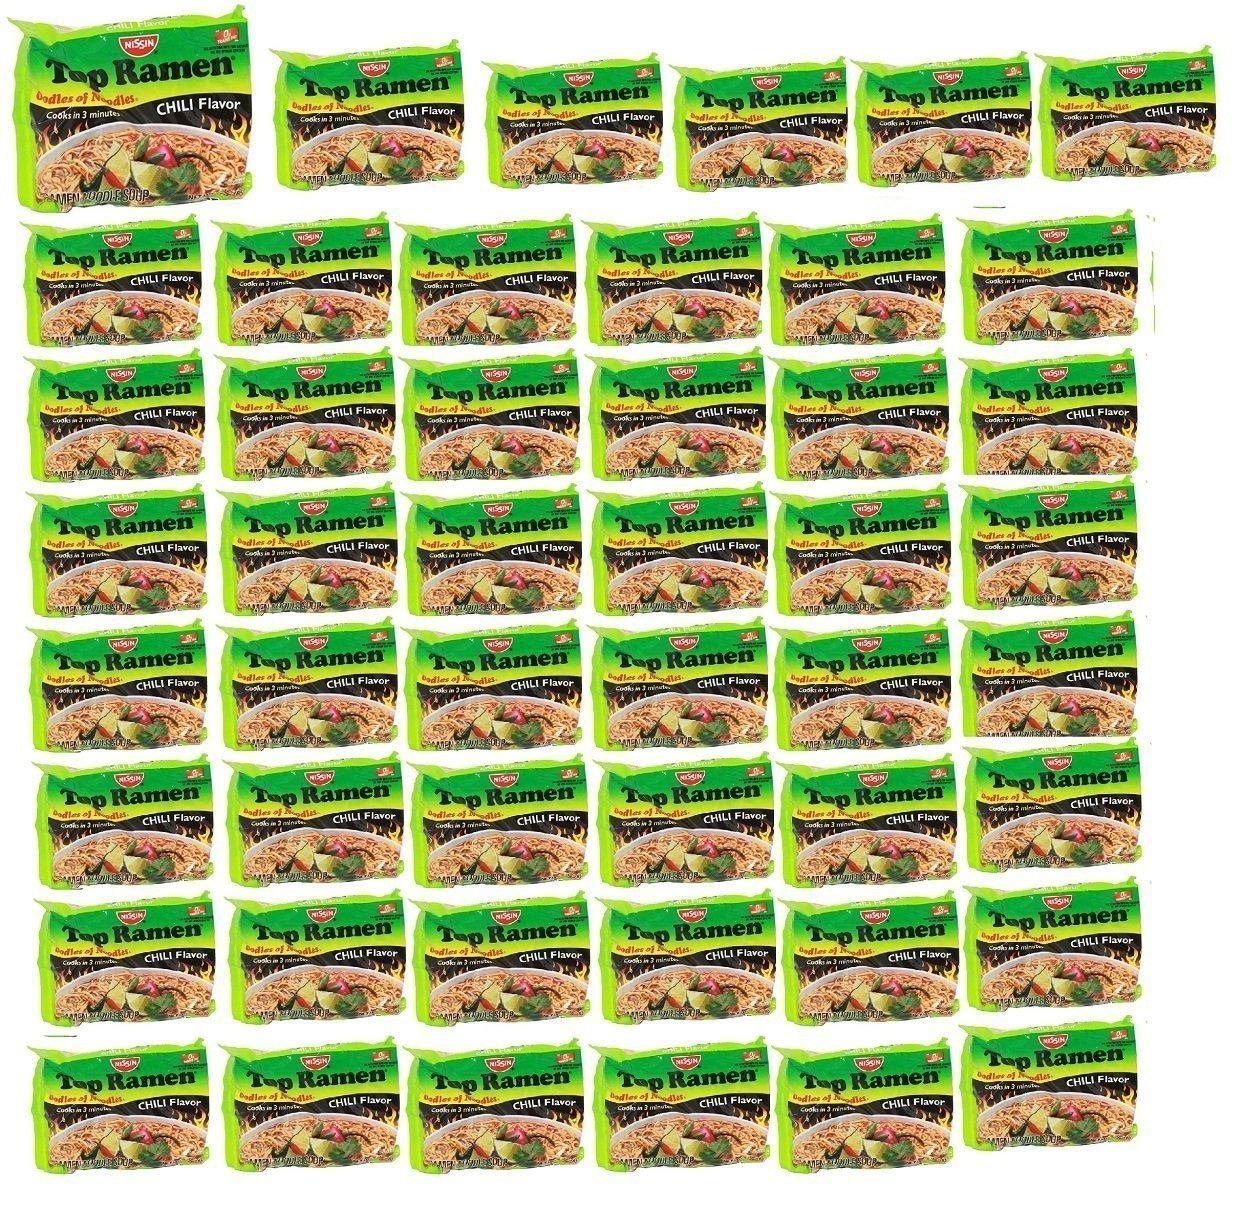
Item Name: Nissin TOP Ramen Noodle Soup Chili Flavor with Og Trans FAT for Best in Ramen Instant Noddle Soup- 48 Pack of 3 Oz Bags
Value: 144.0
Unit: Ounce

Price: 1.8